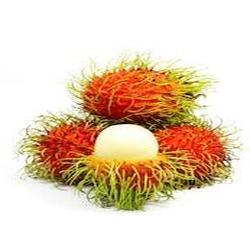
Label: Rambutan